Vauderens railway station

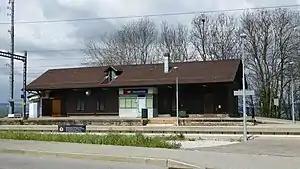
The station in 2018

Vauderens railway station is a railway station in the municipality of Ursy, in the Swiss canton of Fribourg. It is an intermediate stop on the standard gauge Lausanne–Bern line of Swiss Federal Railways.